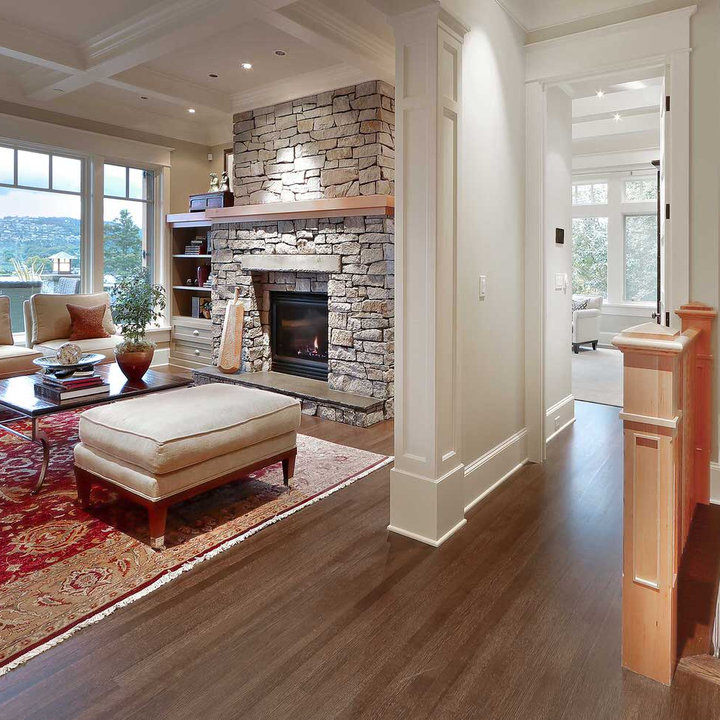
Style: Classic